Colin Baker

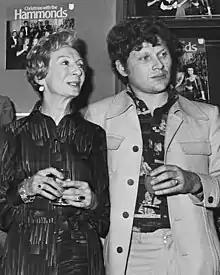
Baker with his "The Brothers" co-star Jean Anderson in 1976

Baker's numerous television roles in the early 1970s included a supporting role in a 1970 BBC "adaptation" of Jean-Paul Sartre's trilogy "The Roads to Freedom", a leading role as Count Steinbock in their adaptation of "Cousin Bette" the following year, playing opposite Margaret Tyzack and Helen Mirren. In 1972 he played Anatole Kuragin, opposite Anthony Hopkins in the BBC adaptation of "War and Peace". His regular television work continued and in "Fall of Eagles", Baker appeared as Crown Prince Wilhelm of the German Empire.